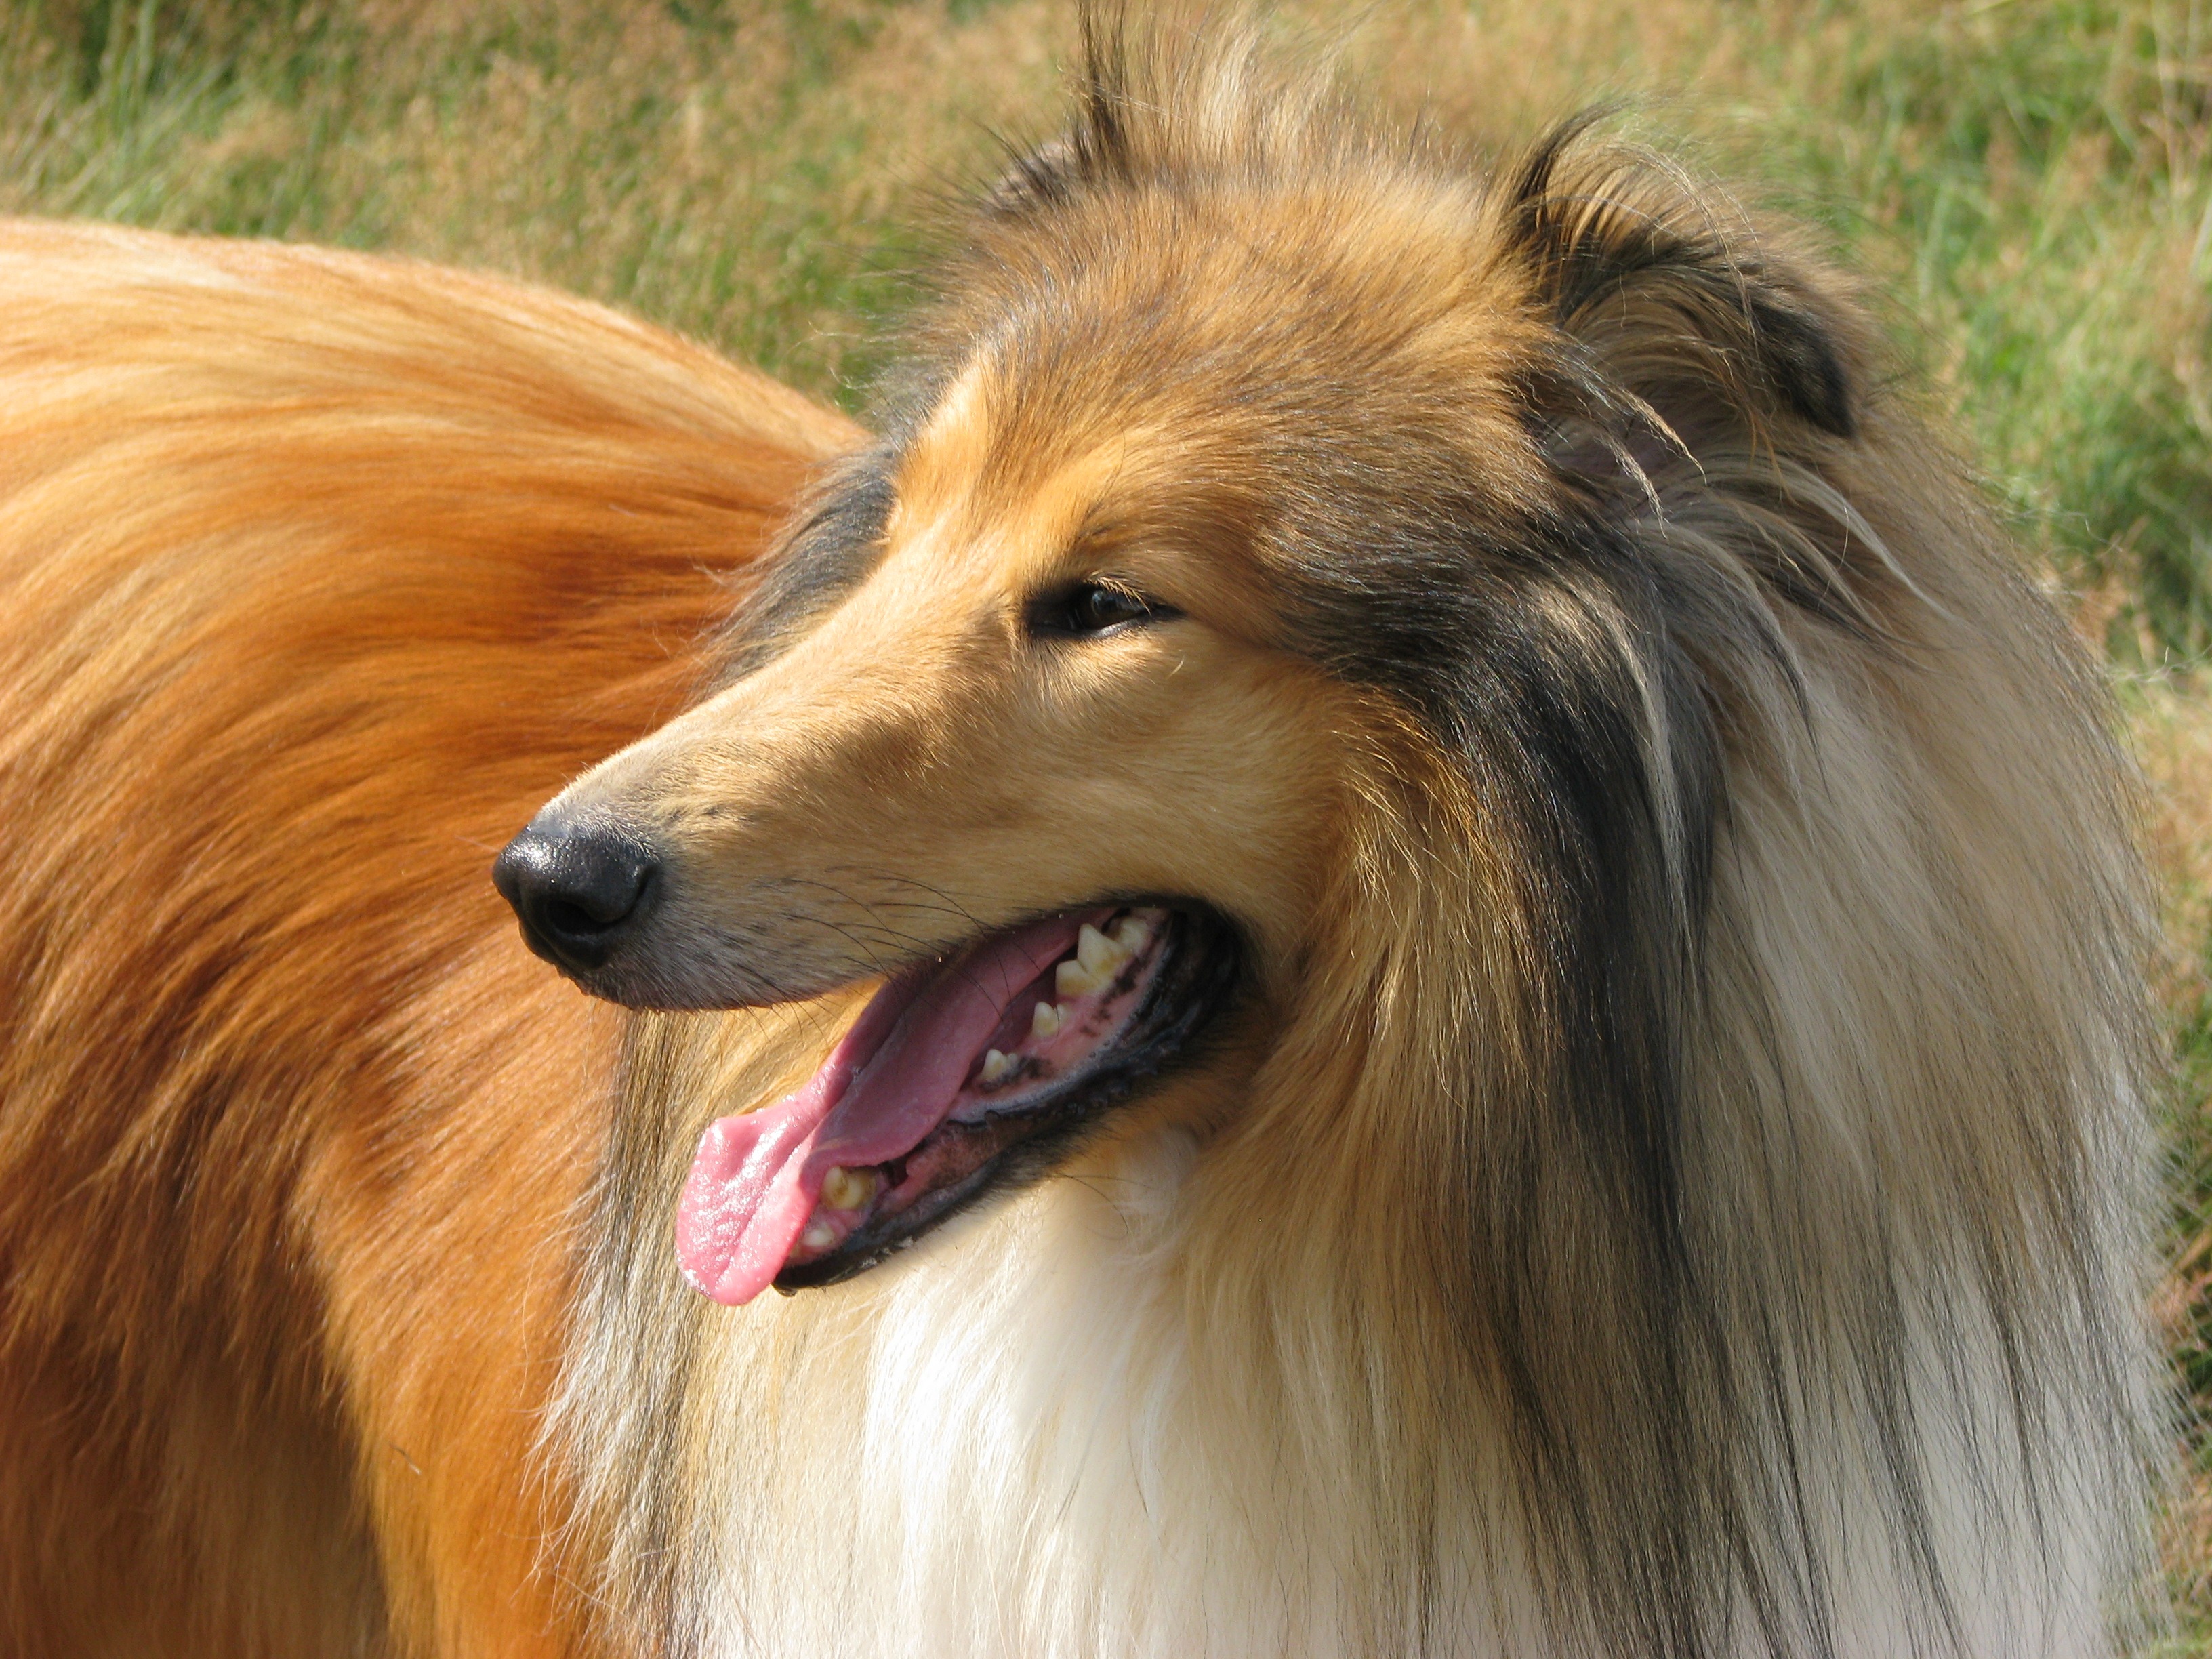
dog, animal, canine, profile, photo, collie, pet, mammal, mane, close up, outdoors, vertebrate, beautiful, image, dog breed, lassie, shetland sheepdog, dog like mammal, carnivoran, dog breed group, rough collie, tervuren, scotch collie